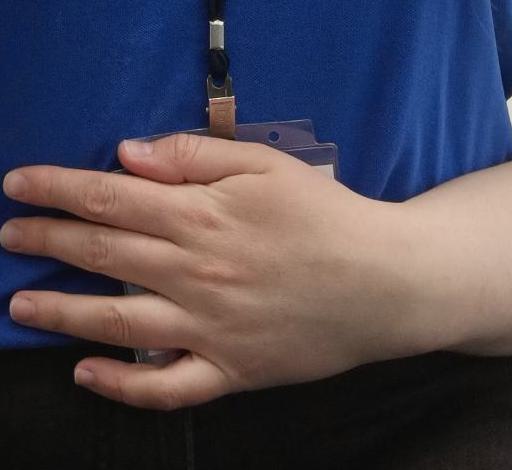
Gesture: no_gesture